E3 Saxo Bank Classic

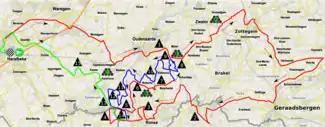
Route of the 2018 edition

It was raced without interruption from its inception until the COVID-19 pandemic caused the cancellation of the 2020 edition.